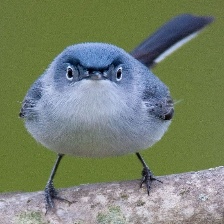
Species: BLUE GRAY GNATCATCHER
Scientific name: POLIOPTILA CAERULEA